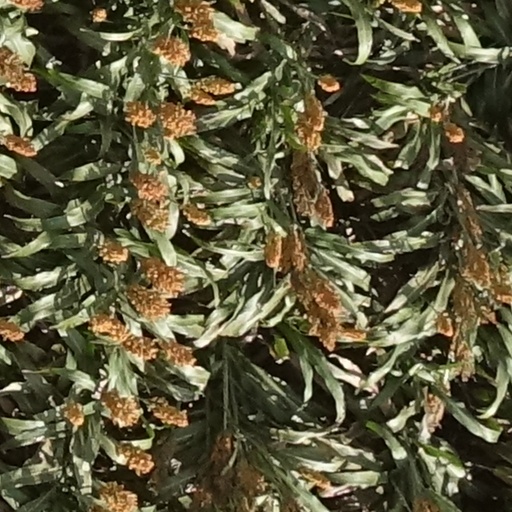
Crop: sorghum